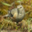
Label: bird